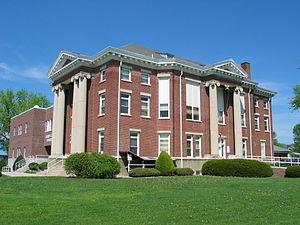
La ville de Moorefield est le siège du comté de Hardy, situé dans l’État de Virginie-Occidentale, aux États-Unis. Sa population s’élevait à 2 544 habitants lors du recensement de 2010, estimée à 2 432 habitants en 2018.